List of birds of Yellowstone National Park

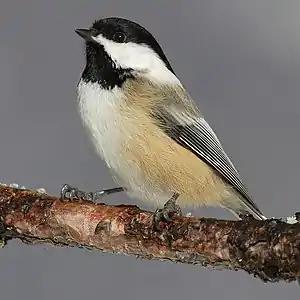
Black-capped chickadee

The Paridae are mainly small stocky woodland species with short stout bills. Some have crests. They are adaptable birds, with a mixed diet including seeds and insects. Two species have been recorded in Yellowstone.